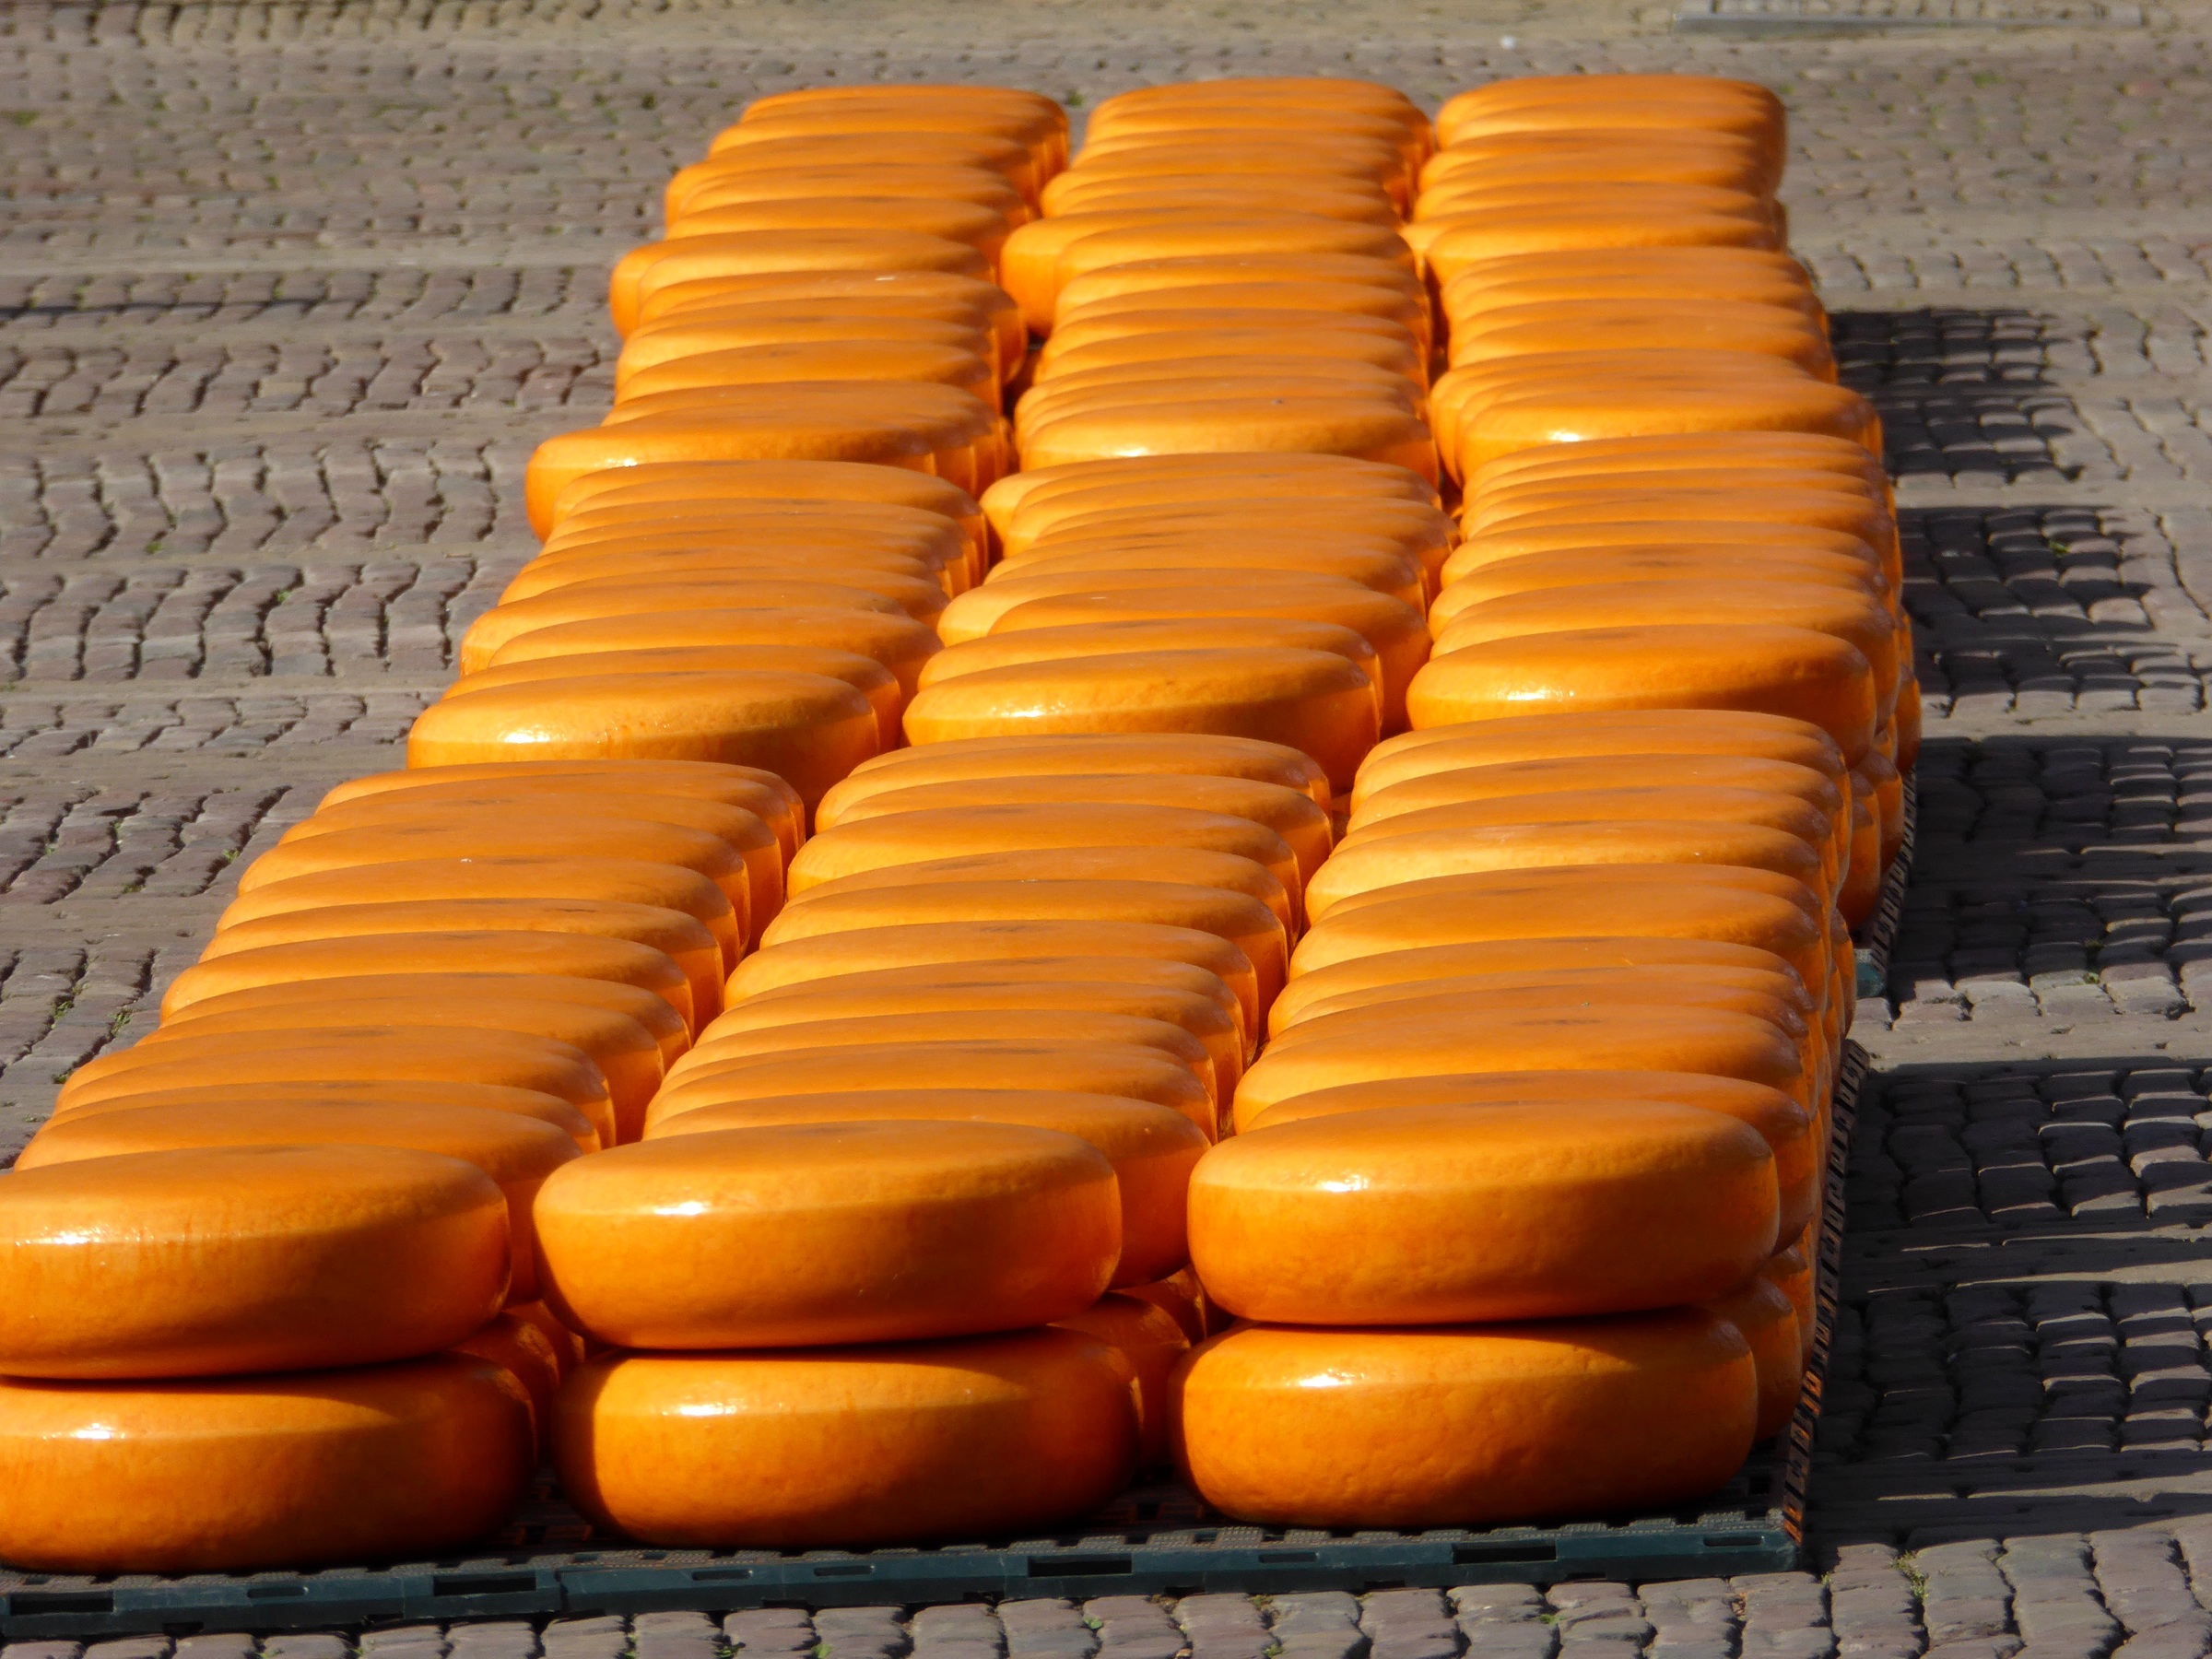
dish, food, produce, vegetable, weigh, yellow, carrot, cheese, loaf, trade, gouda, alkmaar, cheese market